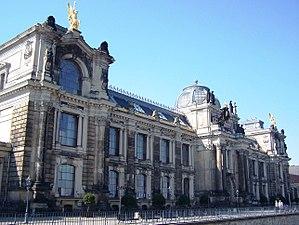
L’École des beaux-arts de Dresde, fondée à Dresde en 1764, est l'une des plus anciennes écoles d'art d'Allemagne.